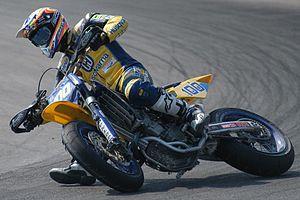
Eddy Seel est un pilote de Supermotard belge né à Verviers le 23 avril 1970. Il court actuellement en classe S2 du championnat mondial Supermoto au sein de l'équipe Rigo Racing Suzuki. Il est devenu Champion du Monde de la classe S1 en 2003.